Iron Building (Watervliet Arsenal)

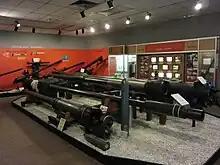
Museum interior

The Iron Building is a historic building at the Watervliet Arsenal in Watervliet, New York. It housed the Watervliet Arsenal Museum until it was closed in fall 2013 for security reasons. Despite the support of the city government and the Watervliet Historical Society for a reopening, the U.S. Army Center of Military History decided it would not be possible to continue allowing public access to the museum within a secure military base.